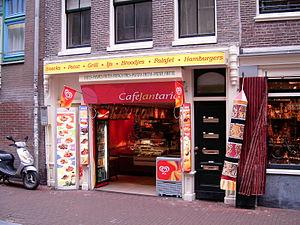
Un snack-bar, casse-croûte ou bar-express au Canada, sandwicherie en français, est un comptoir de ventes de nourriture peu chère, par exemple des en-cas, des sandwichs ou des repas légers appelés en anglais « snack » ou « snack food », ou « grignotines » au Canada.